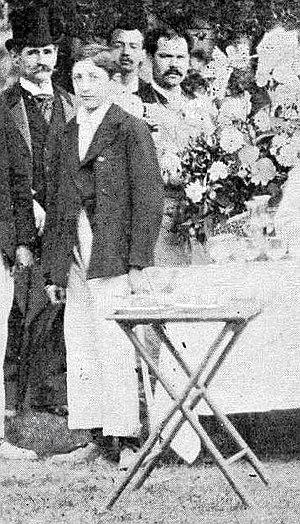
Marcel Vacherot, champion interscolaire de l'Union en double, en mai 1896 (à gauche son père, avec un chapeau).
Marcel Gustave Arsène Vacherot, né le 11 février 1881 à Neuilly-sur-Seine et mort le 24 mai 1975 à Pau est un joueur de tennis français actif au début du XXᵉ siècle.